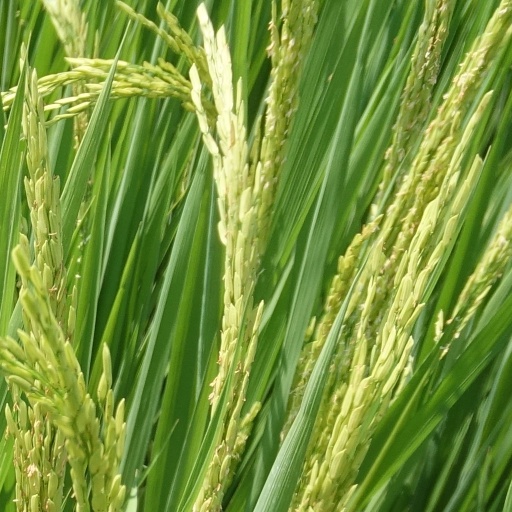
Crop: rice